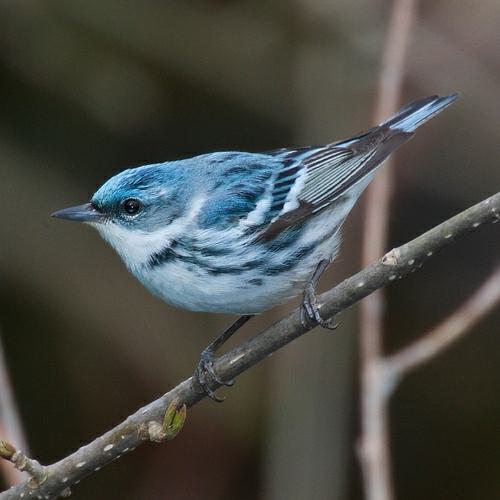
A photo of a cerulean warbler